Hellhole (2022 film)

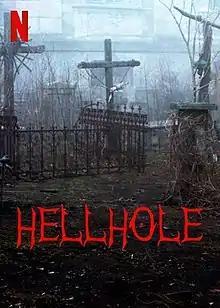

Hellhole is a 2022 Polish horror film set in a Polish monastery in 1987, when a police officer investigating mysterious disappearances infiltrates a remote monastery and discovers a dark truth about its clergy. It is directed by Bartosz M. Kowalski, who also helped write the screenplay with his frequent writing partner, Mirella Zaradkiewicz.